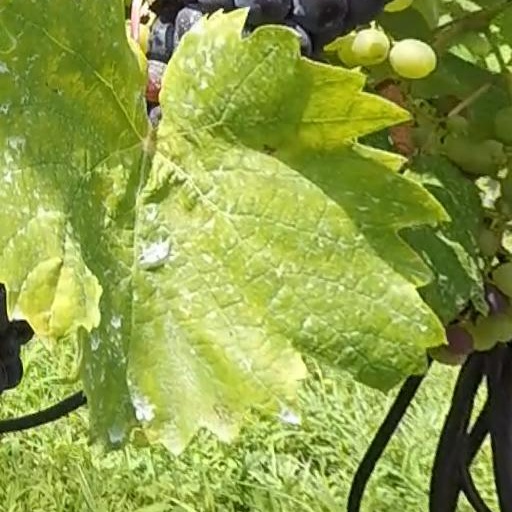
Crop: grape